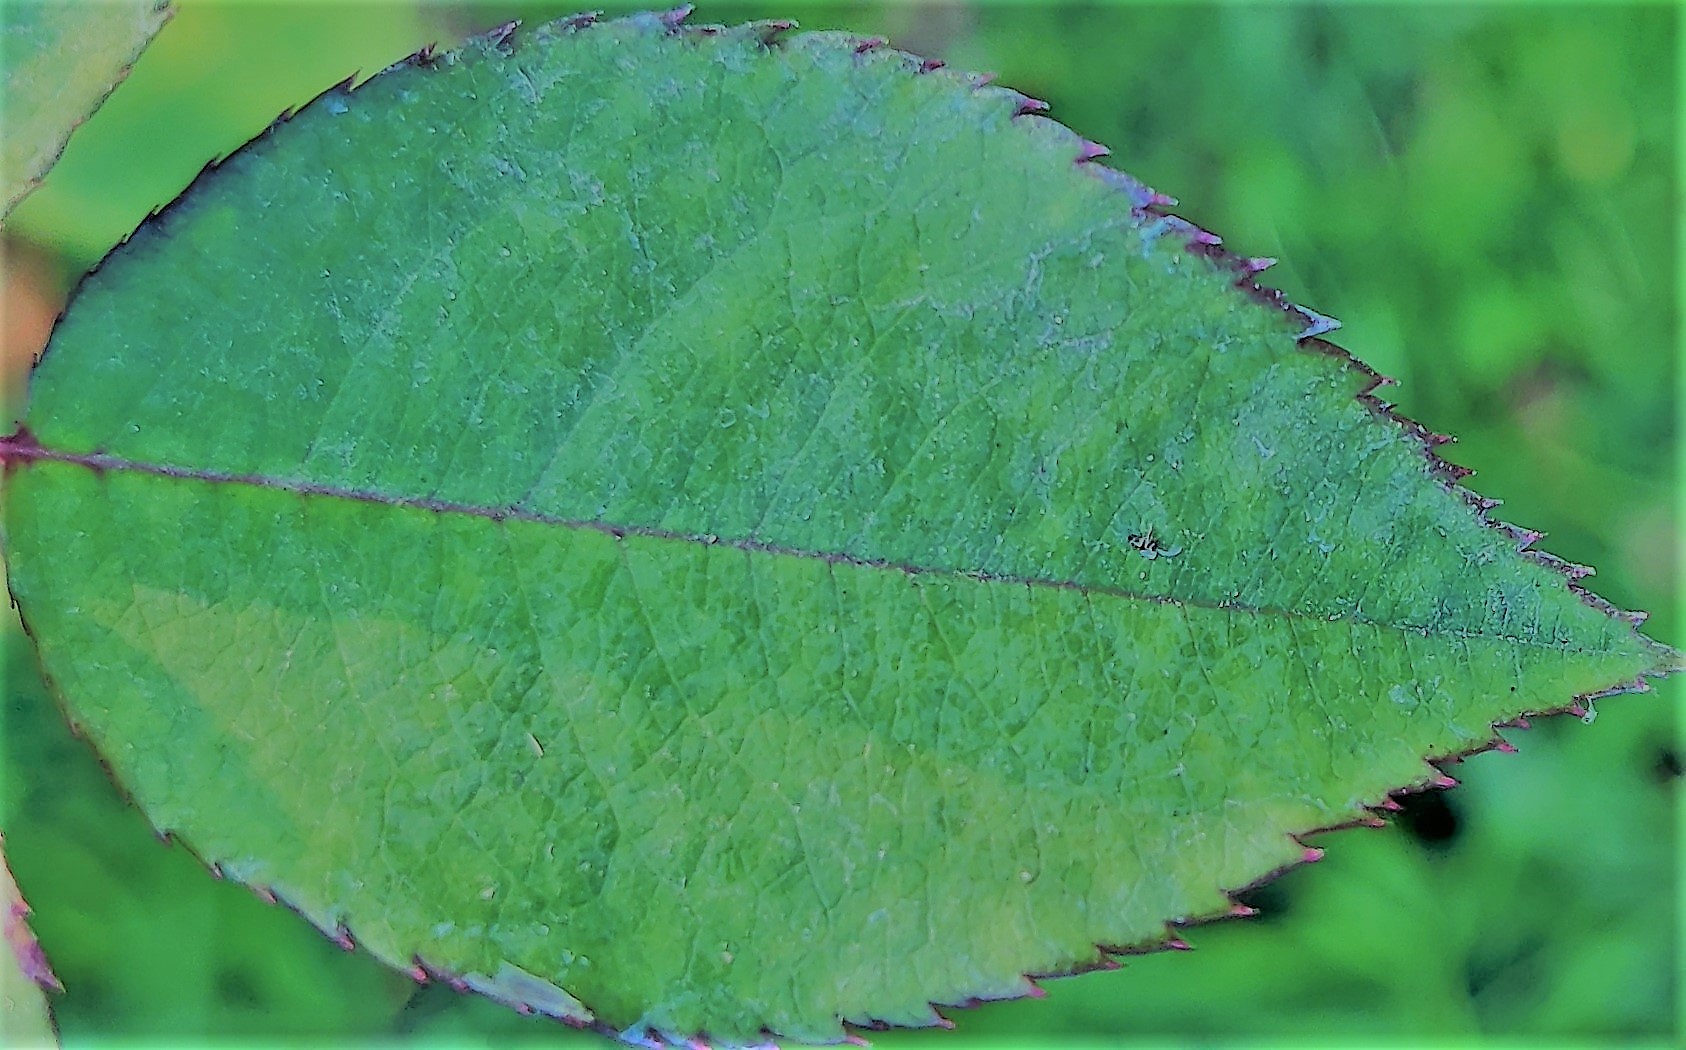
Label: Fresh Leaf